Superboy-Prime

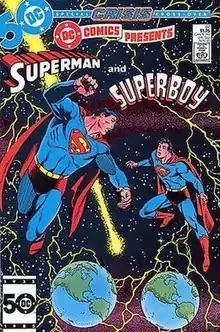

Superboy-Prime is from Earth-Prime, an analogue for the "real world" where DC heroes are fictional comic book characters. He is the adopted son of Jerry and Naomi Kent. Naomi wanted to name him Clark, after her maiden name, but Jerry, knowing he will also be named like Superman, a fictional comic book character, initially refused, but finally gave in. What the Kents do not know is that the baby is a multiversal version of the fictional Clark Kent/Kal-El, who was teleported to Earth by his father Jor-El moments before the planet Krypton was destroyed.